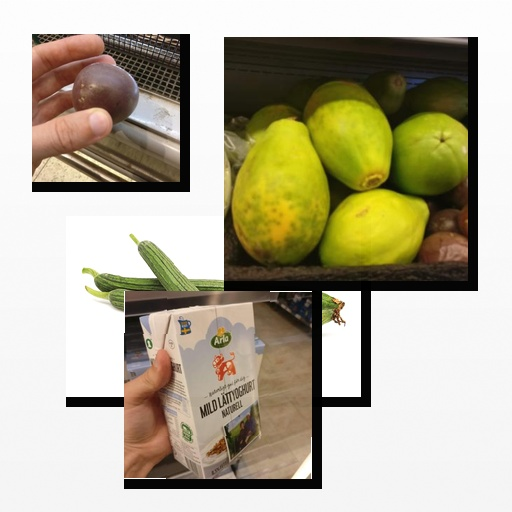
Food items: natural_low_fat_yogurt, passion_fruit, ridge_gourd, papaya